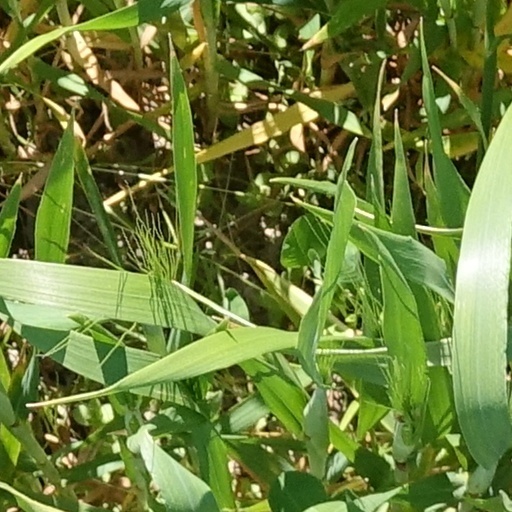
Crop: wheat